Rangi and Papa

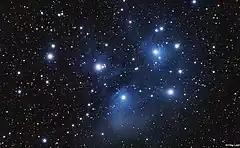
Tāne adorned Ranginui with stars

And so the children of Ranginui and Papatūanuku see light and have space to move for the first time. While the other children have agreed to the separation, Tāwhirimātea, the god of storms and winds, is angered that the parents have been torn apart. He cannot bear to hear the cries of his parents nor see the tears of Ranginui as they are parted, he promises his siblings that from henceforth they will have to deal with his anger. He flies off to join Rangi and there carefully fosters his own many offspring who include the winds, one of whom is sent to each quarter of the compass. To fight his brothers, Tāwhirimātea gathers an army of his children —winds and clouds of different kinds, including fierce squalls, whirlwinds, gloomy thick clouds, fiery clouds, hurricane clouds and thunderstorm clouds, and rain, mists and fog. As these winds show their might the dust flies and the great forest trees of Tāne are smashed under the attack and fall to the ground, food for decay and for insects.